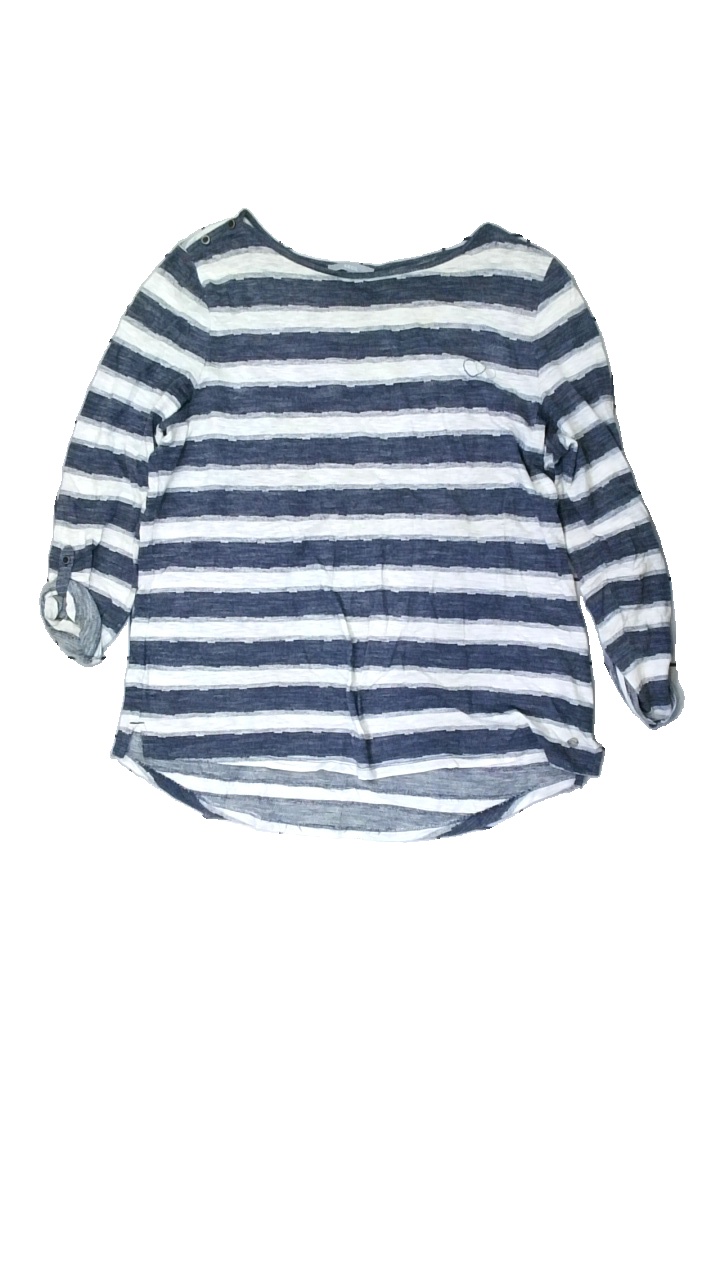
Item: Top (Ladies)
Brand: Cecil
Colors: Blue, White
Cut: Regular, C-collar
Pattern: Striped
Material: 100% Cotton
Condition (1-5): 5
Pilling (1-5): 5
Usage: Reuse
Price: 50-100